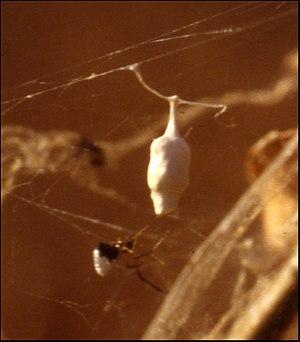
Argyrodes argentatus près de son cocon. Sri-Lanka
Argyrodes est un genre d'araignées aranéomorphes de la famille des Theridiidae.